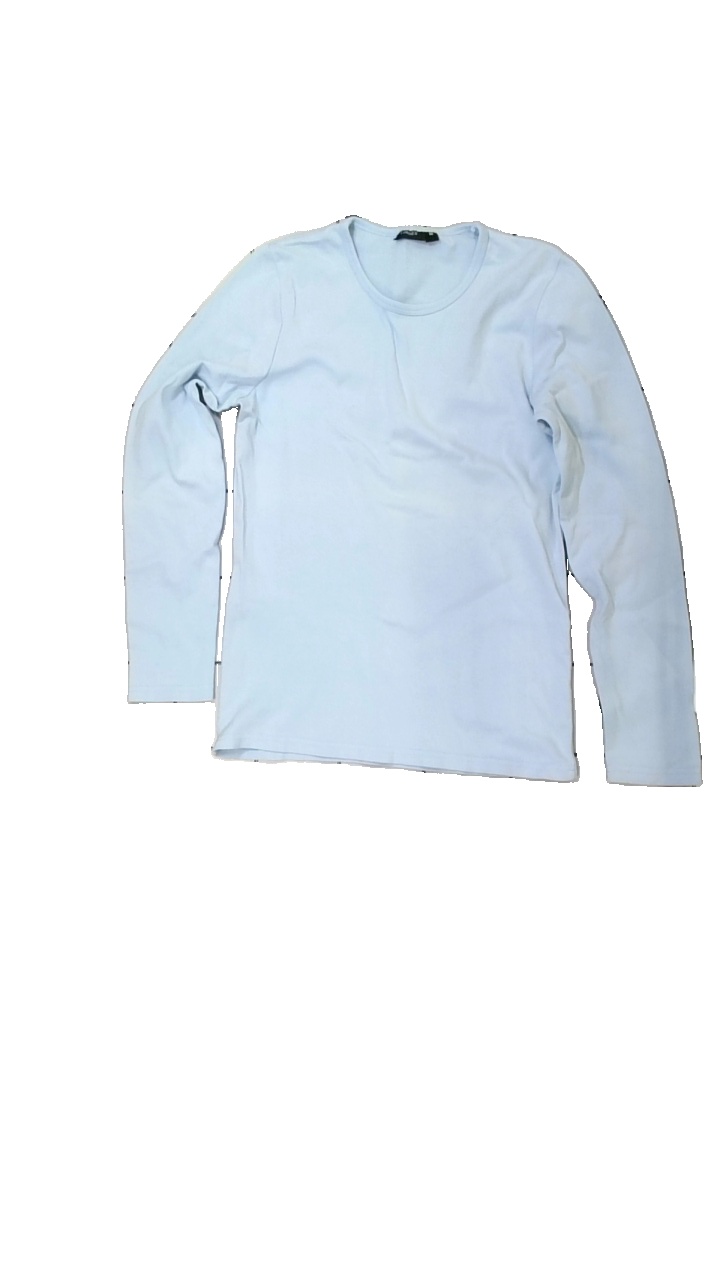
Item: Top (Ladies)
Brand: Lindex
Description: blå långärmad tröja
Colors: Blue
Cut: Regular
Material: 100% cotton
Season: All
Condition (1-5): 5
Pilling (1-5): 5
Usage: Reuse
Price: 50-100